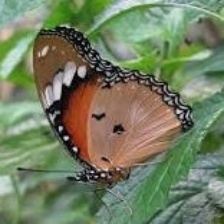
Species: DANAID EGGFLY
Butterfly family (ImageNet category): monarch